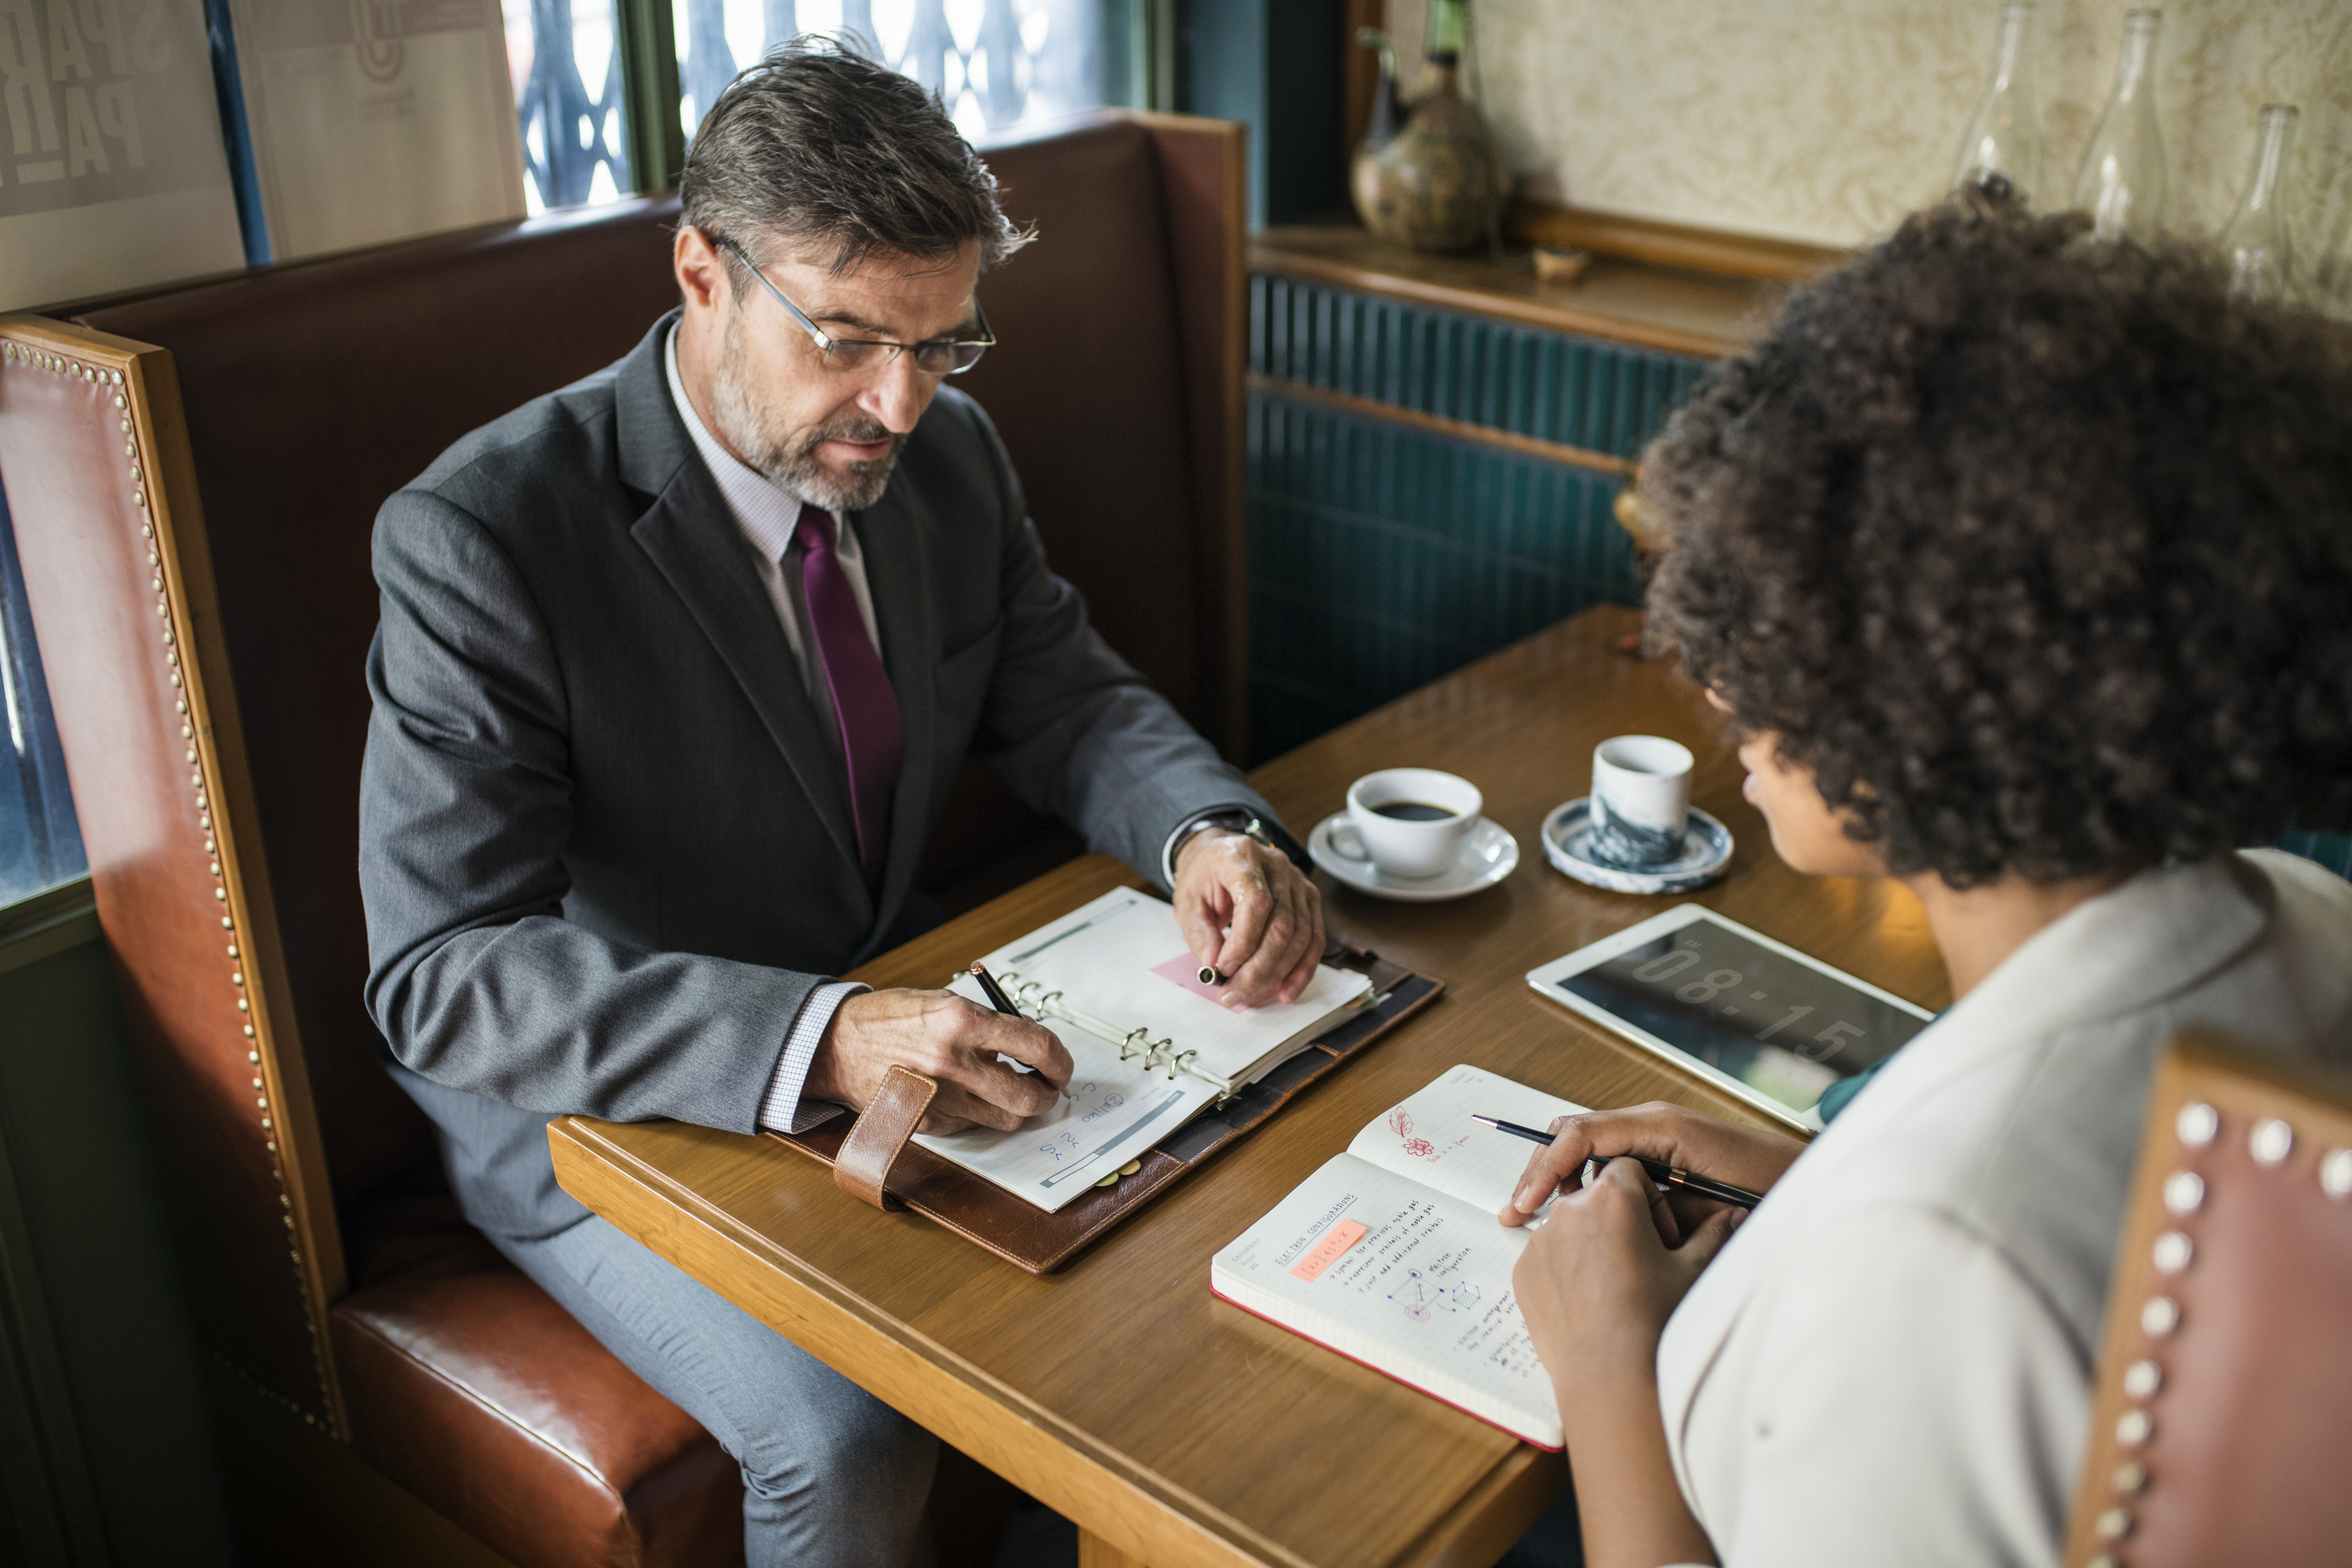
african, african american, african descent, afro, agenda, assistant, beverage, black, boss, business, businessman, businesswoman, cafe, coffee, coffee shop, communication, cup, development, digital device, digital tablet, discussion, drink, interview, man, marketing, meeting, notebook, partnership, people, planning, conversation, furniture